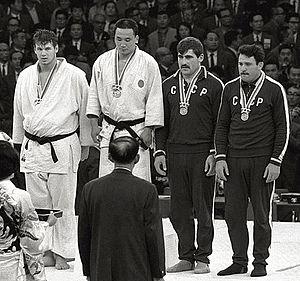
Anzor Kiknadze, né le 26 mars 1934 à Badiauri et mort le 17 novembre 1977 à Tbilissi, est un judoka soviétique. Il est le meilleur judoka soviétique des années 1960.
Alfred Harold Douglas "Doug" Rogers est un judoka canadien. Il participe aux Jeux olympiques d'été de 1964 dans la catégorie des poids lourds et remporte la médaille d'argent.
Parnaoz Chikviladze est un judoka soviétique d'origine géorgienne. Il participe aux Jeux olympiques d'été de 1964 sous les couleurs de l'URSS. Il combat dans la catégorie des poids lourds et remporte la médaille de bronze.